Question: Please indicate a possible affordance area of fork that can be used for holding
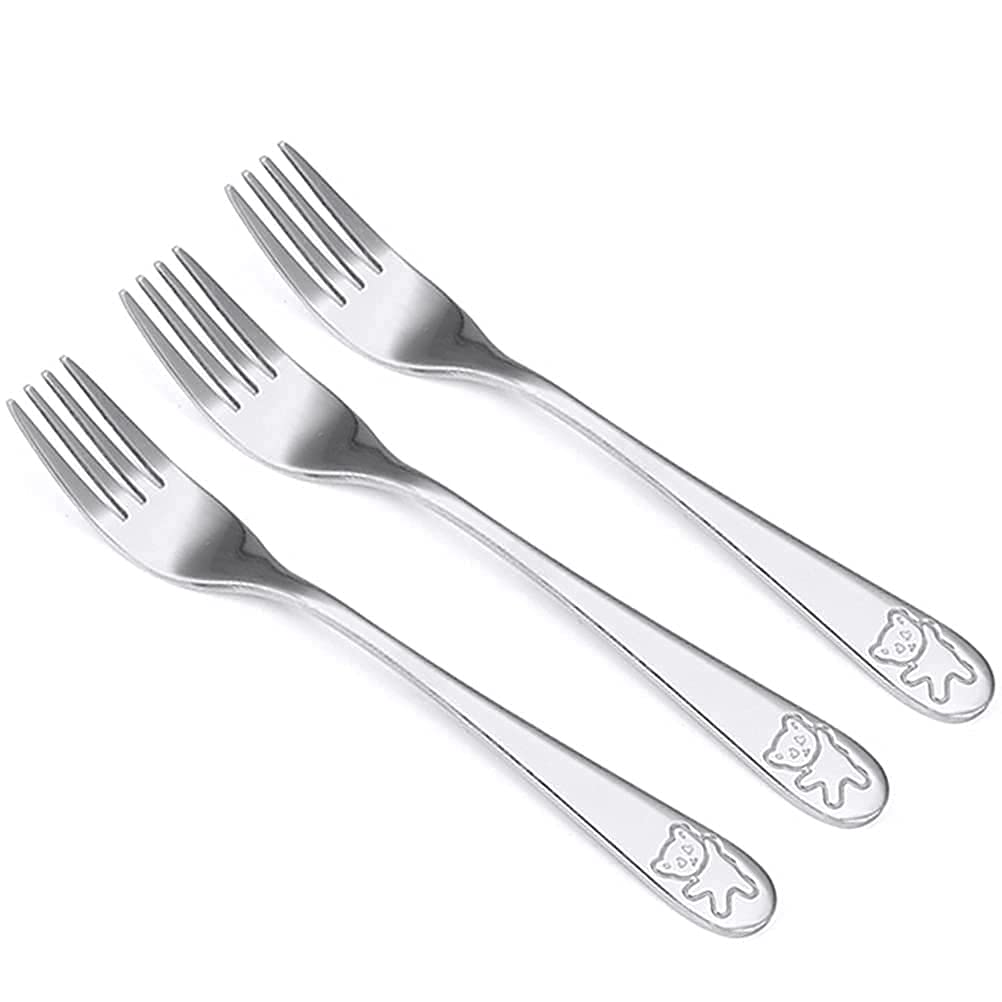
Answer: [747.727, 522.48, 978.779, 726.827]